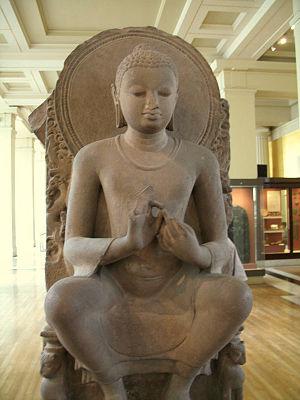
Sarnath, en hindi सारनाथ, est une cité bouddhiste se trouvant à une dizaine de kilomètres au nord de Varanasi dans l'État indien de l'Uttar Pradesh. C'est le lieu du premier sermon du Bouddha et est de ce fait l'un des quatre lieux saints du bouddhisme.